Venta Rapid

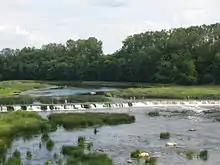
Venta rapid

Venta Rapid is a waterfall on the Venta River in Kuldīga, western Latvia. It is the widest waterfall in Europe at across, and becomes as wide as during spring floods. The height of the falls varies from depending on the level of water in the river.